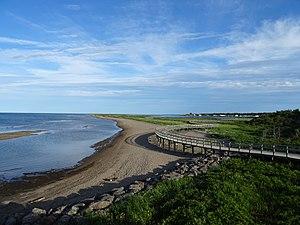
La dune de Bouctouche est située à l'est de la ville de Bouctouche, au Nouveau-Brunswick. Elle est longue de plus de 12 kilomètres et a été formée il y a plus de 2000 ans.